Black Hebrew Israelites

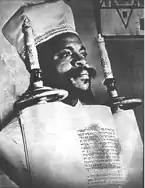
The founder of the Commandment Keepers, Wentworth Arthur Matthew holding a Sefer Torah.

The origins of the Black Hebrew Israelite movement are found in Frank Cherry and William Saunders Crowdy, who both claimed that they had revelations in which they believed that God told them that African Americans are descendants of the Hebrews in the Christian Bible; Cherry established the "Church of the Living God, the Pillar Ground of Truth for All Nations" in 1886, and Crowdy founded the "Church of God and Saints of Christ" in 1896. Cherry taught that the Talmud was authoritative, that Jesus would return in the year A.D. 2000, and in a "square earth surrounded by three layers of heaven." The playing of the piano and the collection of tithes during Black Hebrew Israelite worship was forbidden by Cherry, who also taught the eastward direction of prayer and "denigrated white Jews as interlopers". The Church of God and Saints of Christ, originating in Kansas, retained elements of a messianic connection to Jesus. Another early key figure was William Christian. The pioneers of the movement were Freemasons, and it was strongly influenced by Masonic traditions. In the late 19th century, Cherry's and Crowdy's followers continued to propagate the claim that they were the biological descendants of the Israelites. During the following decades, many more Black Hebrew congregations were established. Similar groups selected elements of Judaism and adapted them within a structure similar to that of the Black church. After Frank Cherry's death in 1963, his son Prince Benjamin F. Cherry took over leadership of the movement.